Kailu County

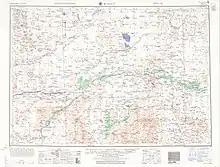
Map including Kailu (labeled as K'ai-lu (walled) ) (AMS, 1955)

As the traditional seat of Ar Khorchin, East Jaruud and West Jaruud, the 3 areas are abbreviated in Chinese as the 3 R's since each contains the word R transcribed as "LU" in Chinese. The 3 R's was then known as the 3 Lu's as well. In 1905, with the slogan of developing the 3 R's (開發三魯), the city took the name of such abbreviation and was named 開魯 (KAI LU).